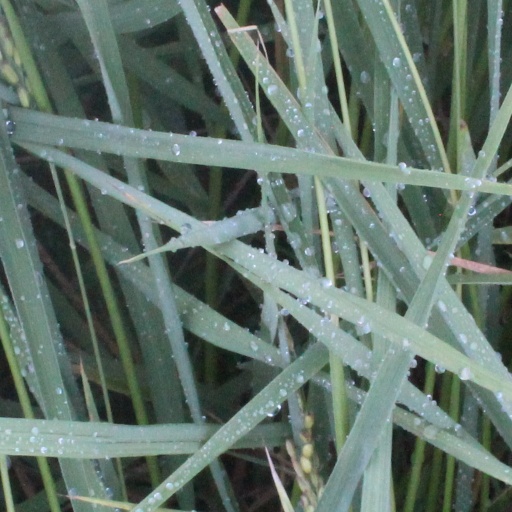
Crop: rice